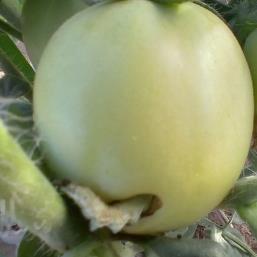
Crop: Tomato
Condition: helicoverpa-armigera-p